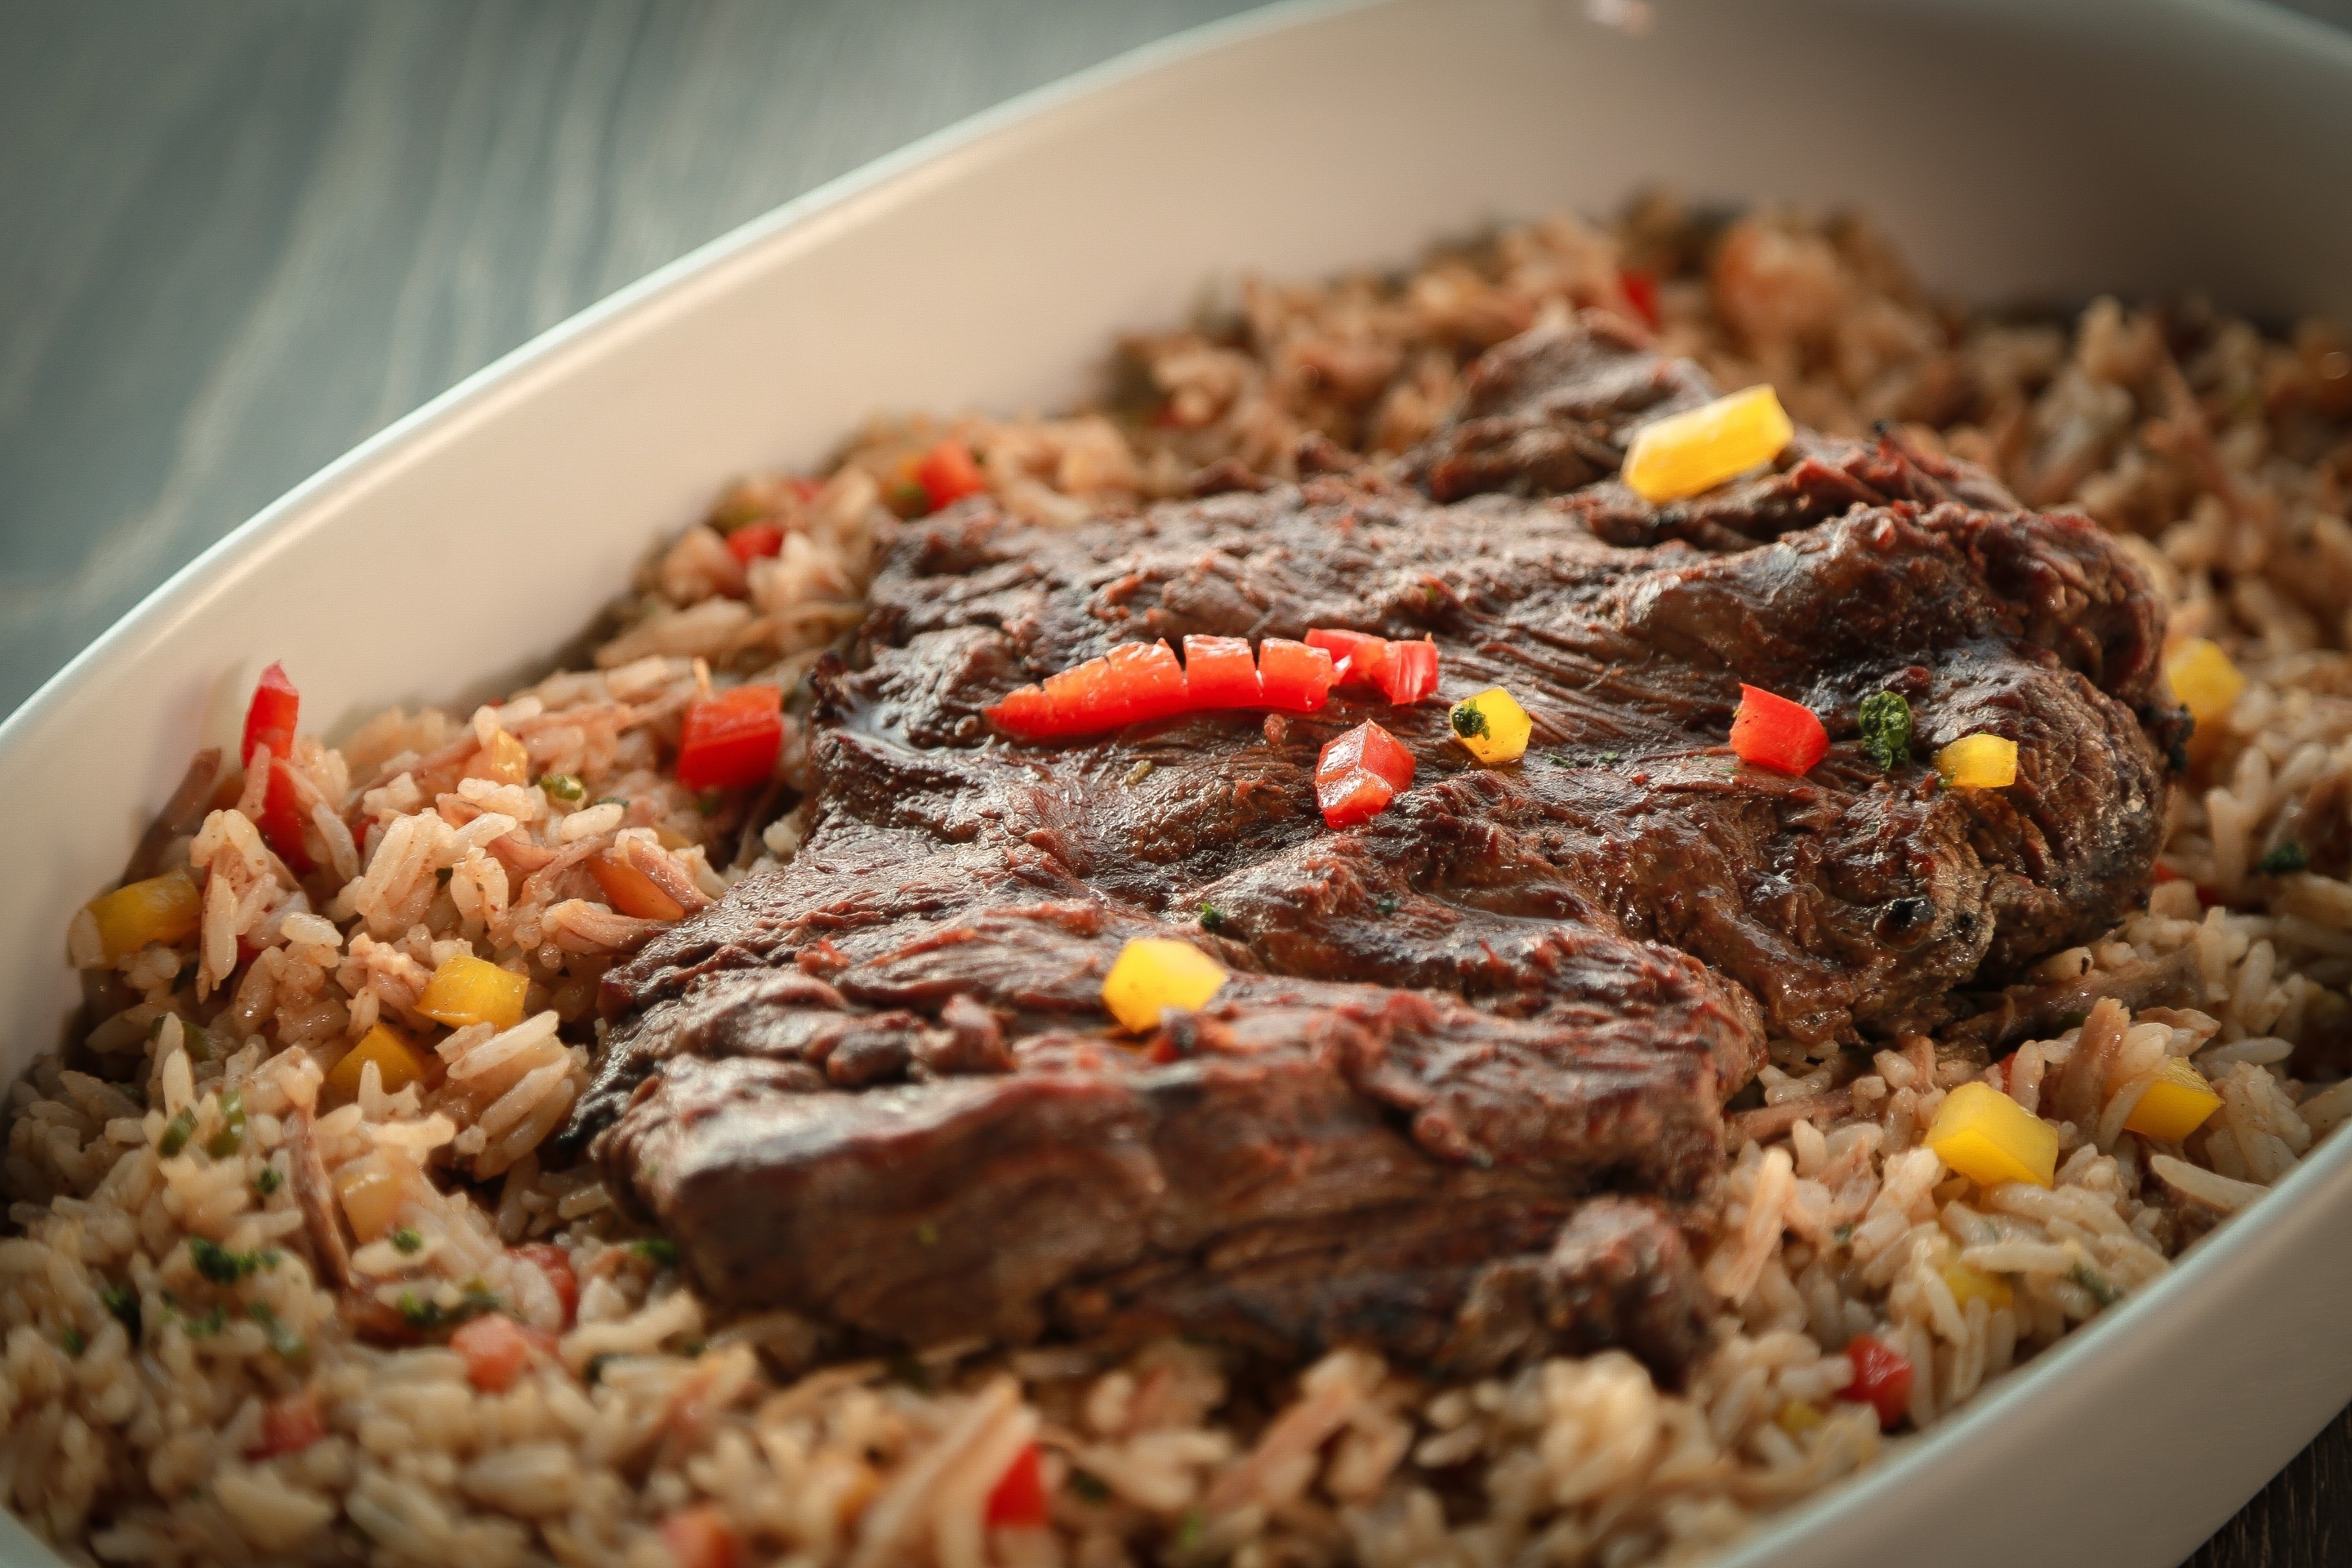
restaurant, dish, meal, food, pepper, produce, corn, plate, breakfast, gourmet, meat, cuisine, beef, sauce, delicious, rice, tomato, dinner, tasty, pilaf